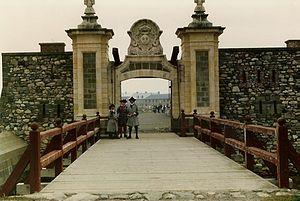
Porte d'éntrée de Louisbourg
La forteresse de Louisbourg est la reconstruction partielle d'une forteresse française située sur l'île du Cap-Breton dans la province de la Nouvelle-Écosse. C'est un « lieu historique national du Canada » géré par Parcs Canada et l'une des principales attractions touristiques de Cap-Breton.